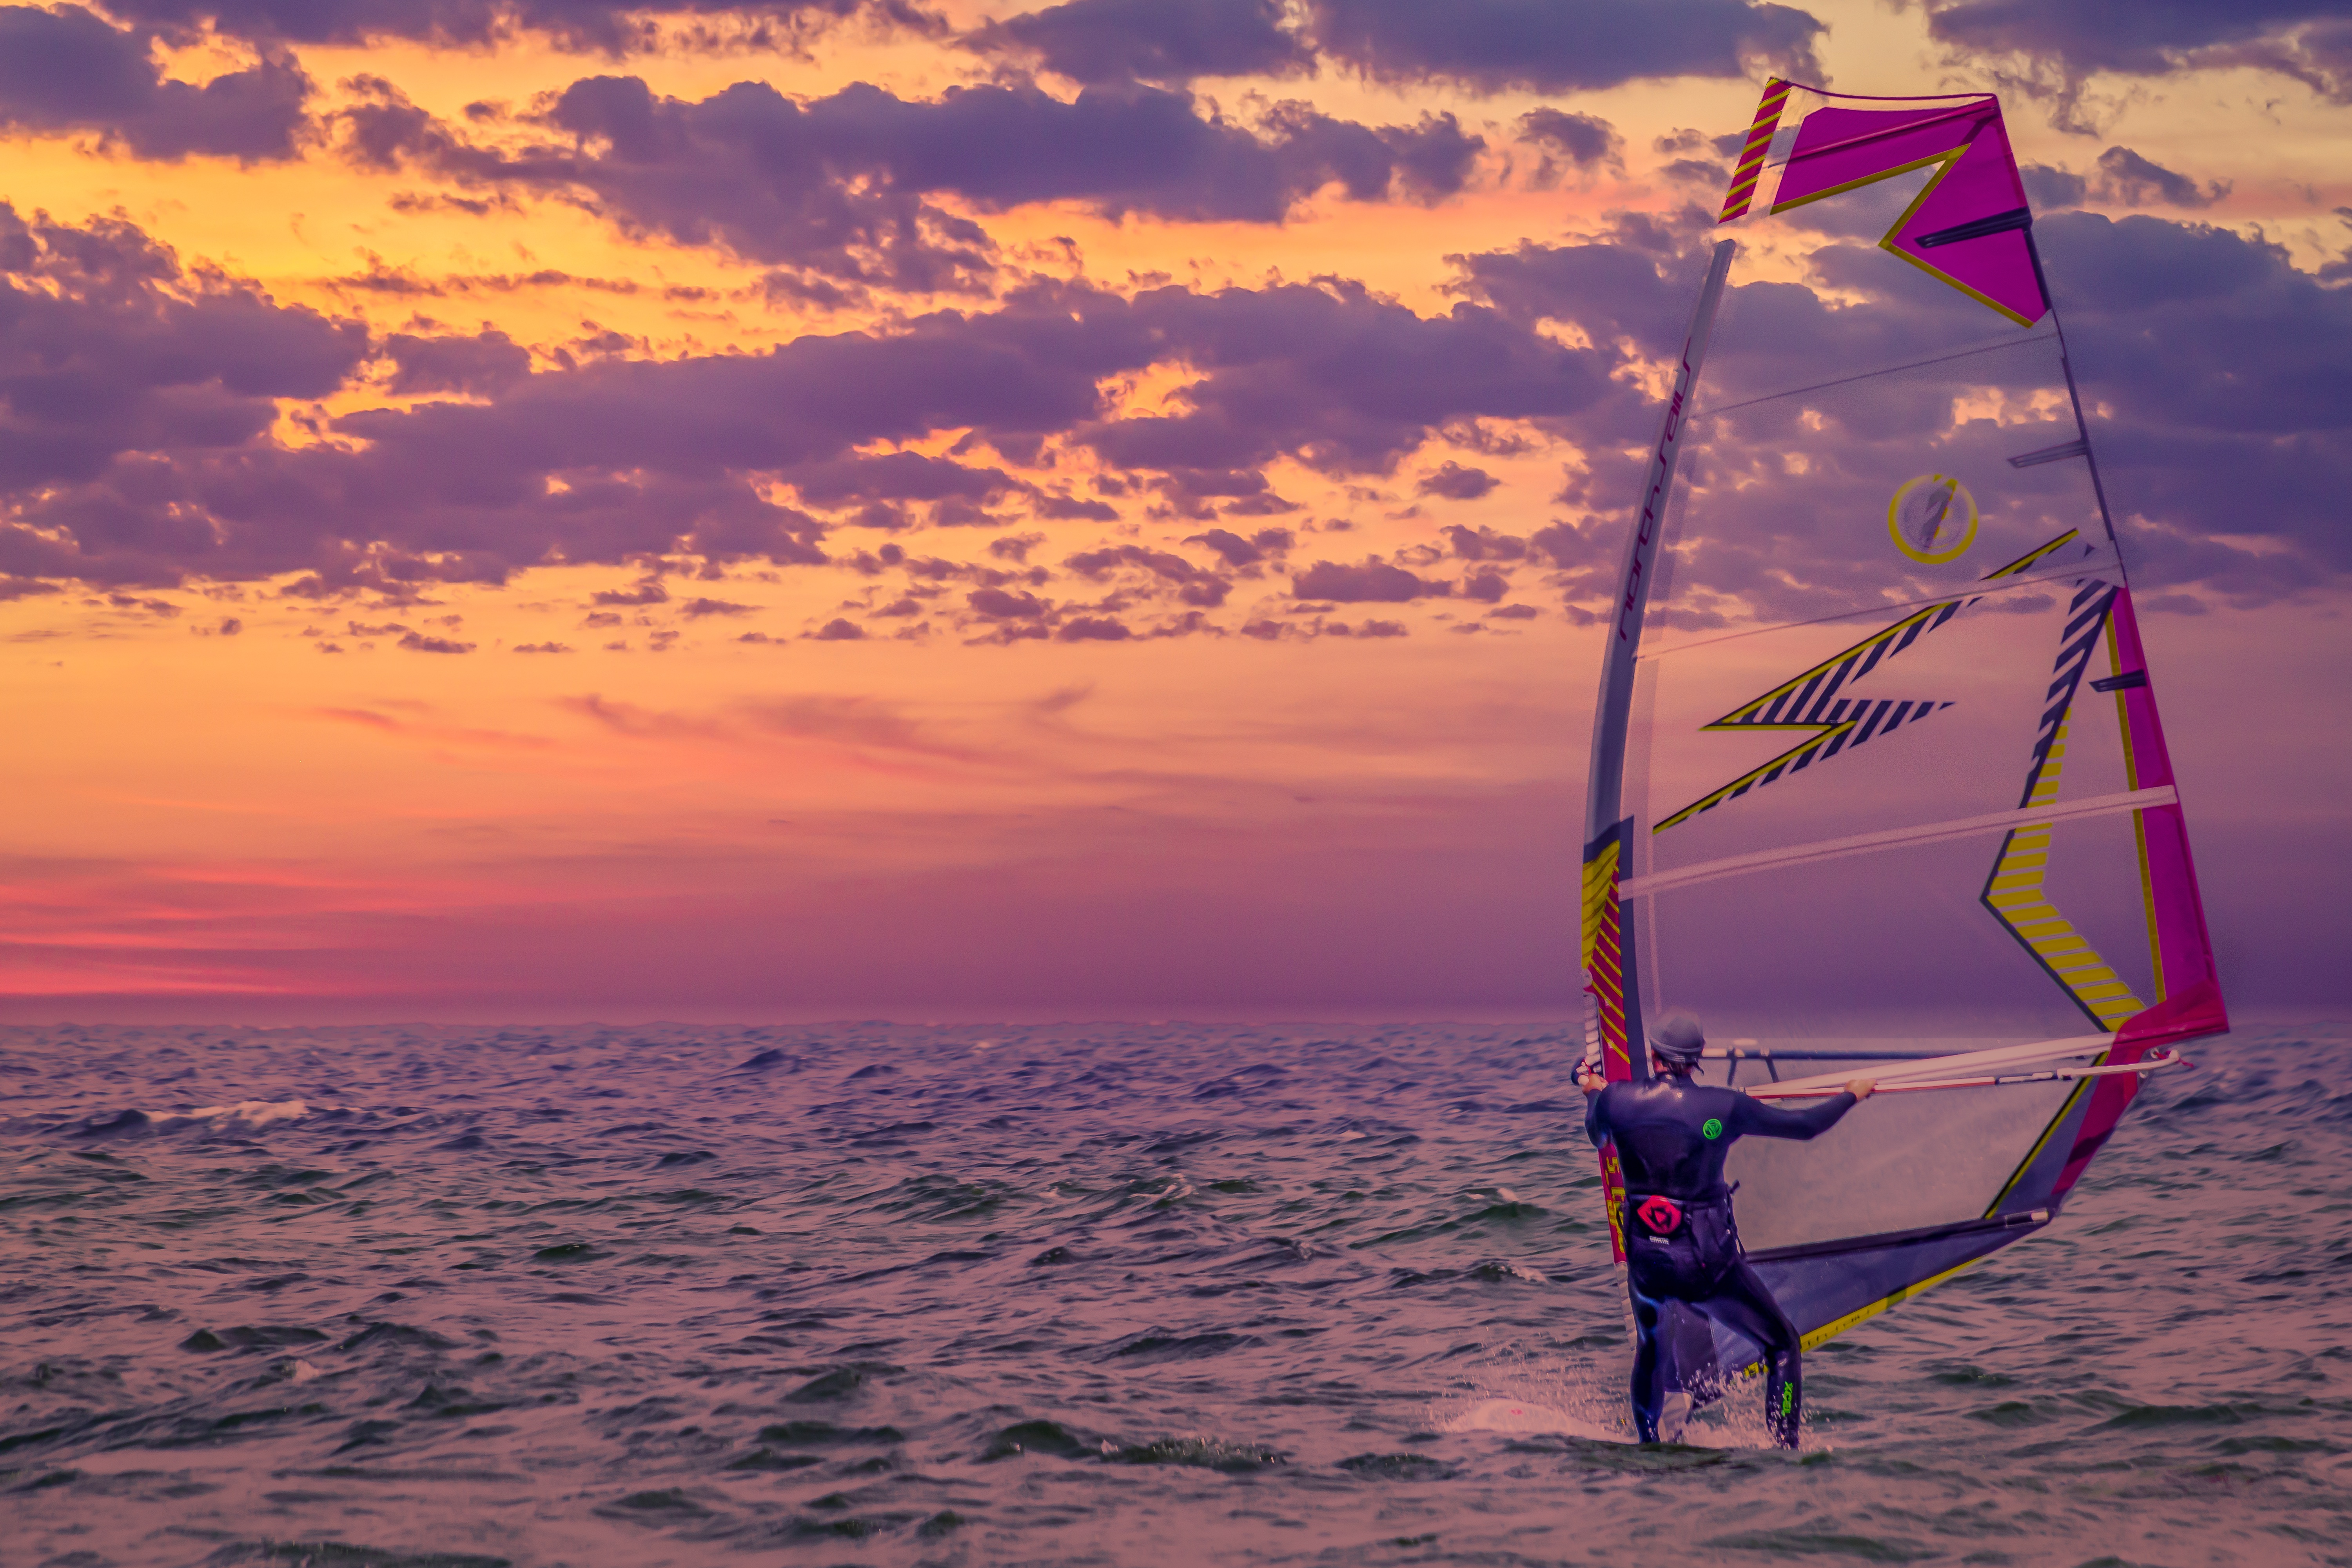
sea, cloud, water, sky, boat, watercraft, sailing, body of water, outdoor recreation, windsurfing, sailboat, windsports, sports, vehicle, recreation, leisure, horizon, wind, wind wave, beach, sail, fun, extreme sport, boardsport, surface water sports, lake, water sport, ocean, sunset, cumulus, wave, flag, sunrise, landscape, evening, individual sports, water transportation, travel, adventure, kite sports, vacation, dusk, skiff, tropics